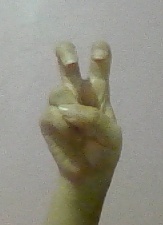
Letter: toot